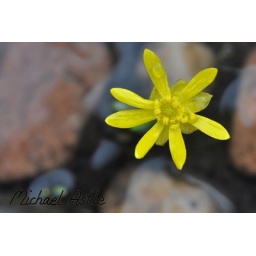
Yellow flower in a spring of water after a rainstorm. Mirror Lake Highway, Utah.